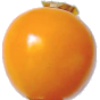
Label: Physalis 1